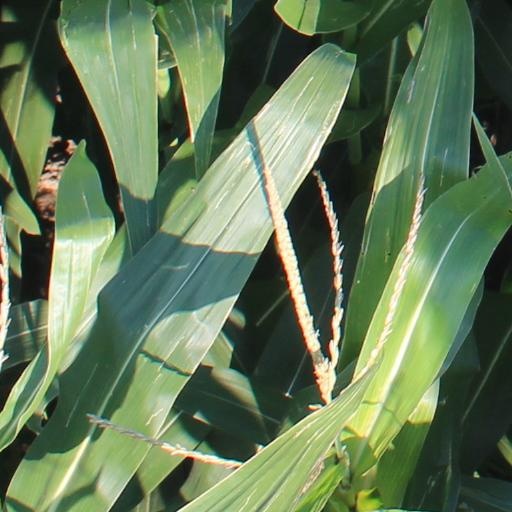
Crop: maize; corn